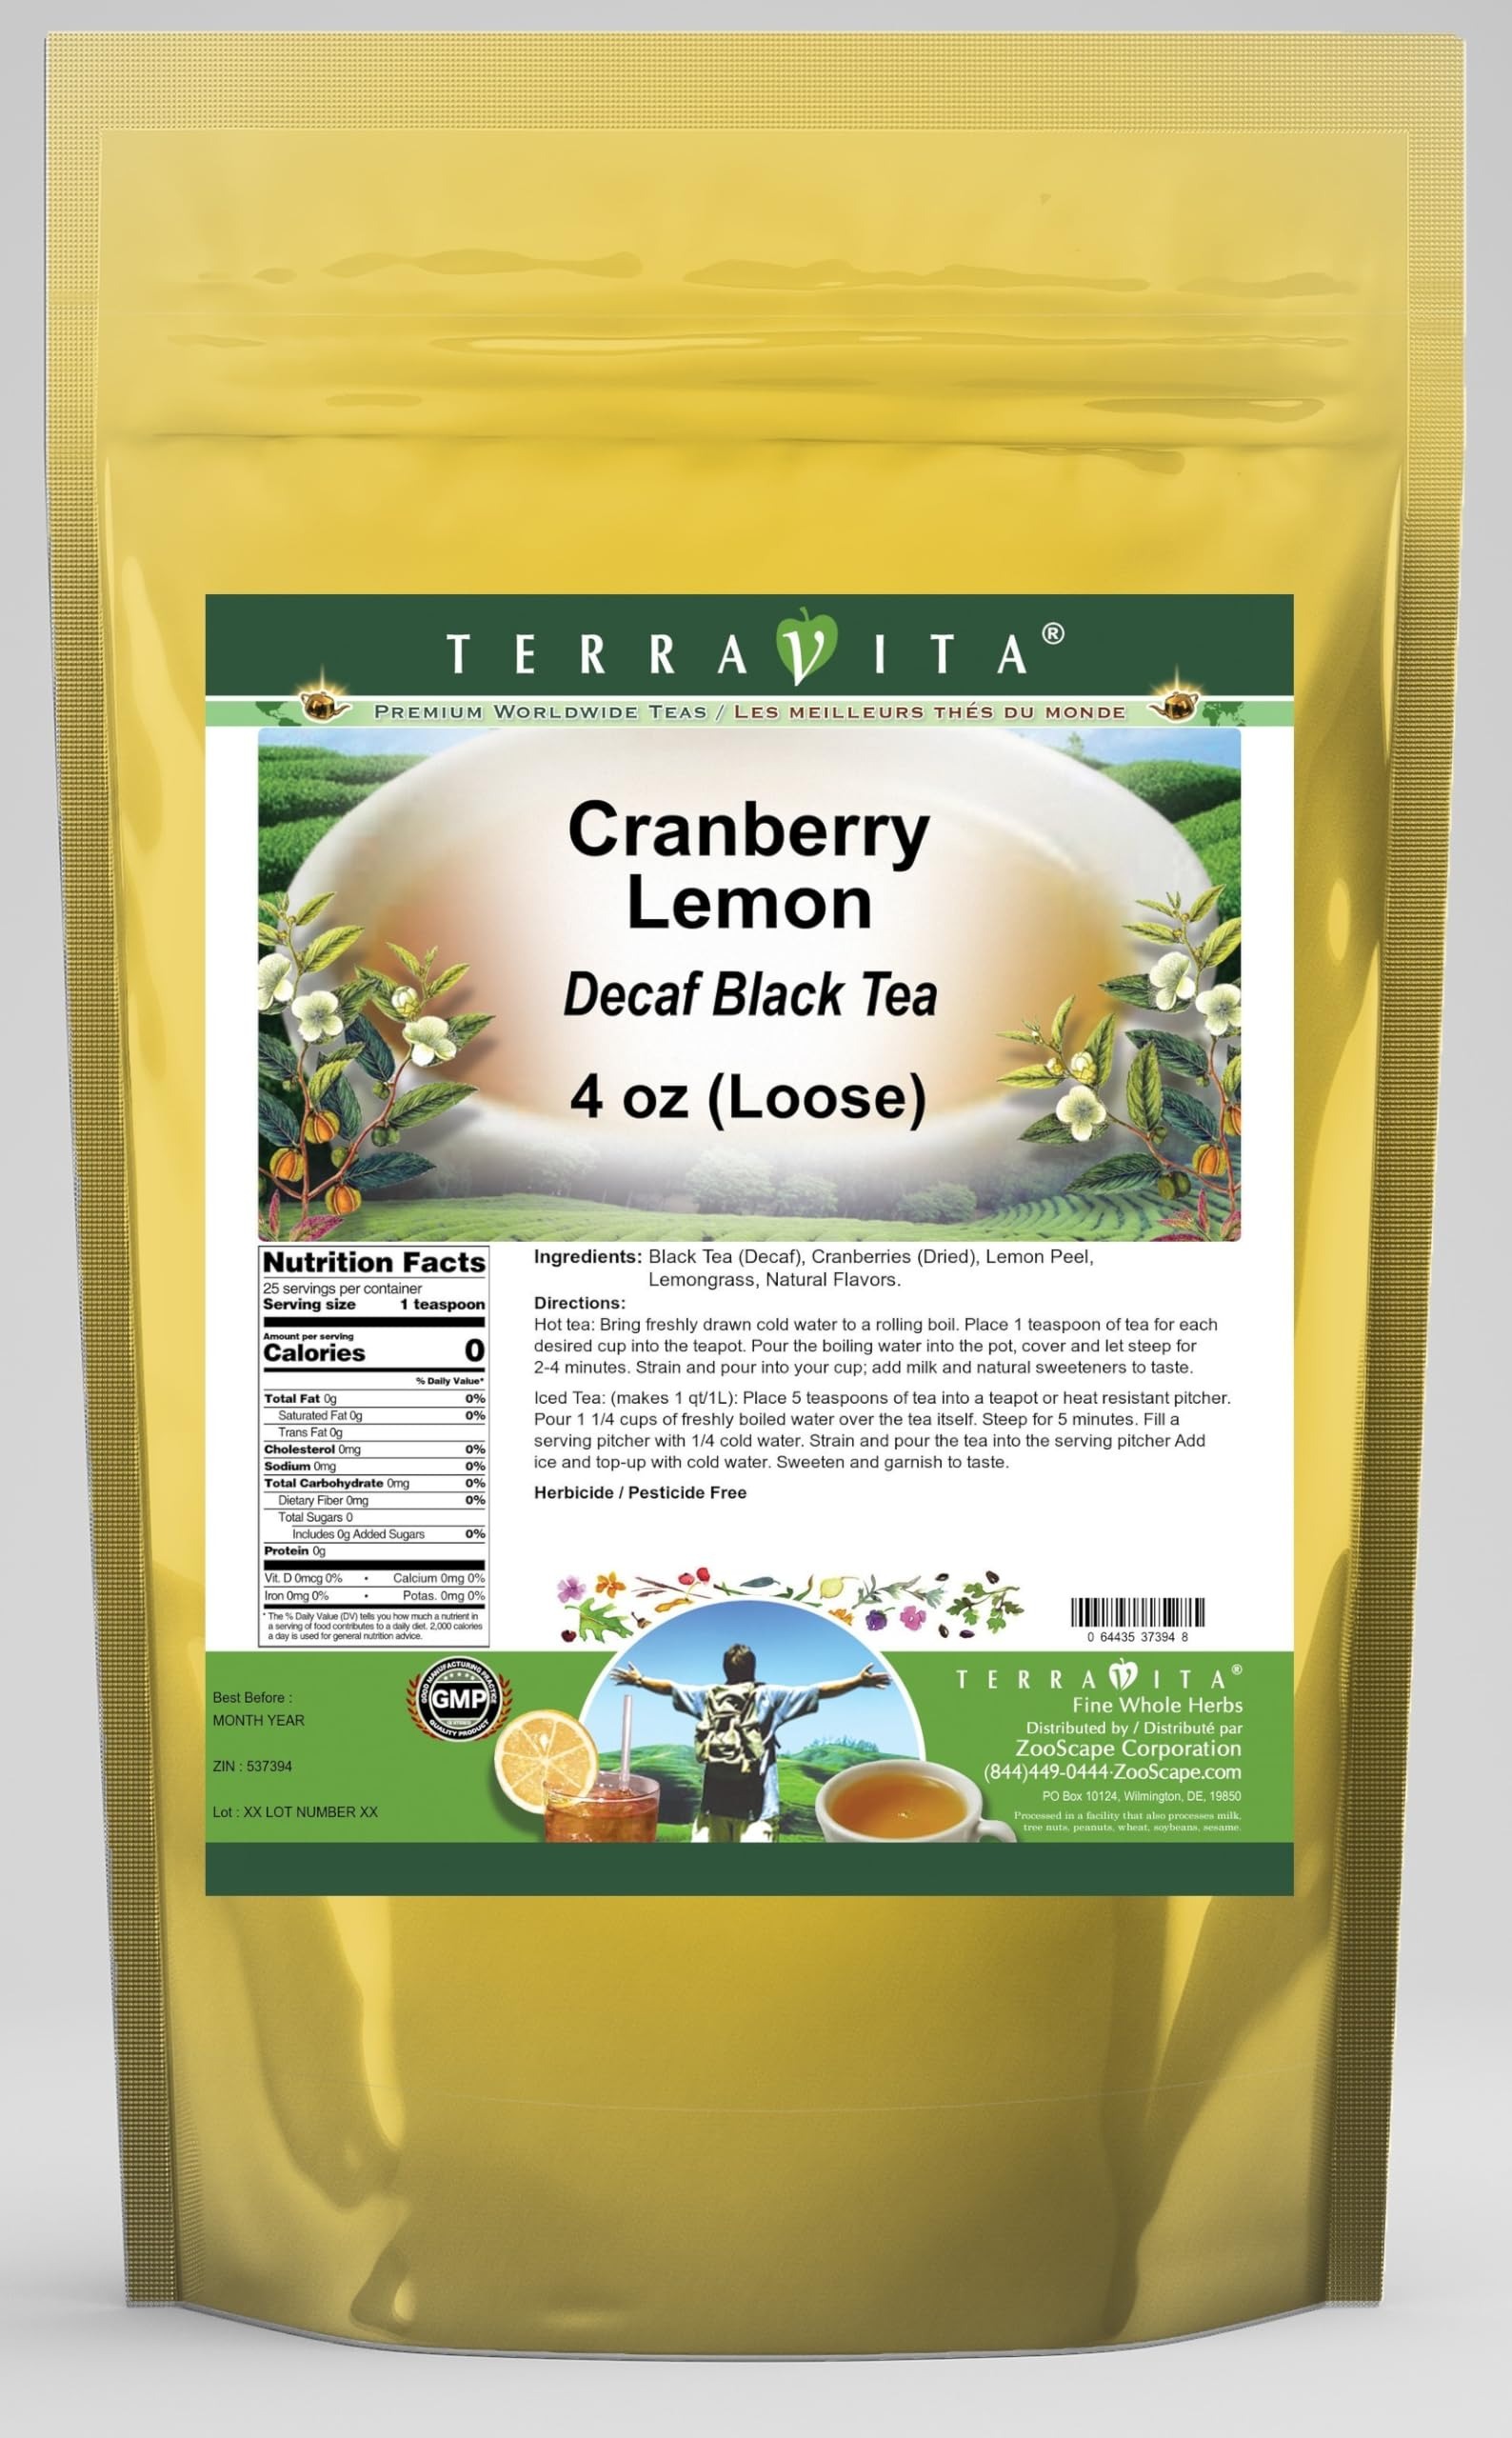
Item Name: Cranberry Lemon Decaf Black Tea (Loose) (4 oz, ZIN: 537394) - 3 Pack
Bullet Point 1: Our Cranberry Lemon Decaf Black Tea is a wonderful flavored decaffeinated Black tea with Cranberries, Lemon Peel and Lemongrass. You will enjoy the simple and elegant Cranberry Lemon taste! - Ingredients: Decaf Black tea, Cranberries, Lemon Peel, Lemongrass and Natural Cranberry Lemon Flavor.
Bullet Point 2: No fillers.
Bullet Point 3: Manufacturer: TerraVita
Bullet Point 4: Size: 4 oz
Bullet Point 5: Loose Leaf Black Tea - Packed in a convenient upright pouch!
Product Description: Our Cranberry Lemon Decaf Black Tea is a wonderful flavored decaffeinated Black tea with Cranberries, Lemon Peel and Lemongrass. You will enjoy the simple and elegant Cranberry Lemon taste! - Ingredients: Decaf Black tea, Cranberries, Lemon Peel, Lemongrass and Natural Cranberry Lemon Flavor. - Hot tea brewing method: Bring freshly drawn cold water to a rolling boil. Place 1 teaspoon of tea for each desired cup into the teapot. Pour the boiling water into the pot, cover and let steep for 2-4 minutes. Strain and pour into your cup; add milk and natural sweeteners to taste. - Iced tea brewing method: (to make 1 liter/quart): Place 5 teaspoons of tea into a teapot or heat resistant pitcher. Pour 1 1/4 cups of freshly boiled water over the tea itself. Steep for 5 minutes. Fill a serving pitcher with 1/4 cold water. Strain and pour the tea into the serving pitcher Add ice and top-up with cold water. Sweeten and garnish to taste. - TerraVita is an exclusive line of premium-quality, natural source products that use only the finest, purest and most potent ingredients found around the world. TerraVita is hallmarked by the highest possible standards of purity, potency, stability and freshness. All of our products are prepared with the highest elements of quality control, from raw materials through the entire manufacturing process, up to and including the moment that the bottles or bags are sealed for freshness and shipped out to you. Our highest possible standards are certified by independent laboratories and backed by our personal guarantee. - TerraVita exists to meet and ensure your family's health and wellness without the harmful effects of chemicals and health products. We strive to make all of our products affordable and reliable and are constantly searching the market to ma
Value: 12.0
Unit: Ounce

Price: 76.44